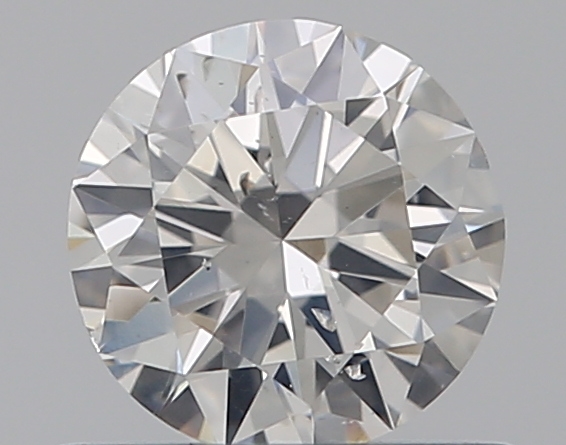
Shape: round
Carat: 0.5
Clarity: SI2
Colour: F
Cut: VG
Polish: EX
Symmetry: VG
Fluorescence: N
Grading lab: GIA
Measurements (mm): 5.08 x 5.15 x 3.08